Joint Communications Unit

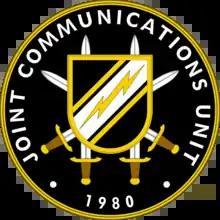
JCU seal

The Joint Communications Unit (JCU) is a unit of the Joint Special Operations Command charged to standardize and ensure interoperability of the communication procedures and equipment of JSOC and its subordinate units. JCU was activated at Ft. Bragg, NC in 1980, after the failure of Operation Eagle Claw. JCU has earned the reputation of "DoD's Finest Communicators".